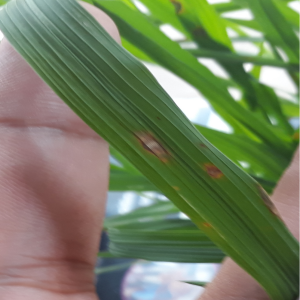
Disease: Blast